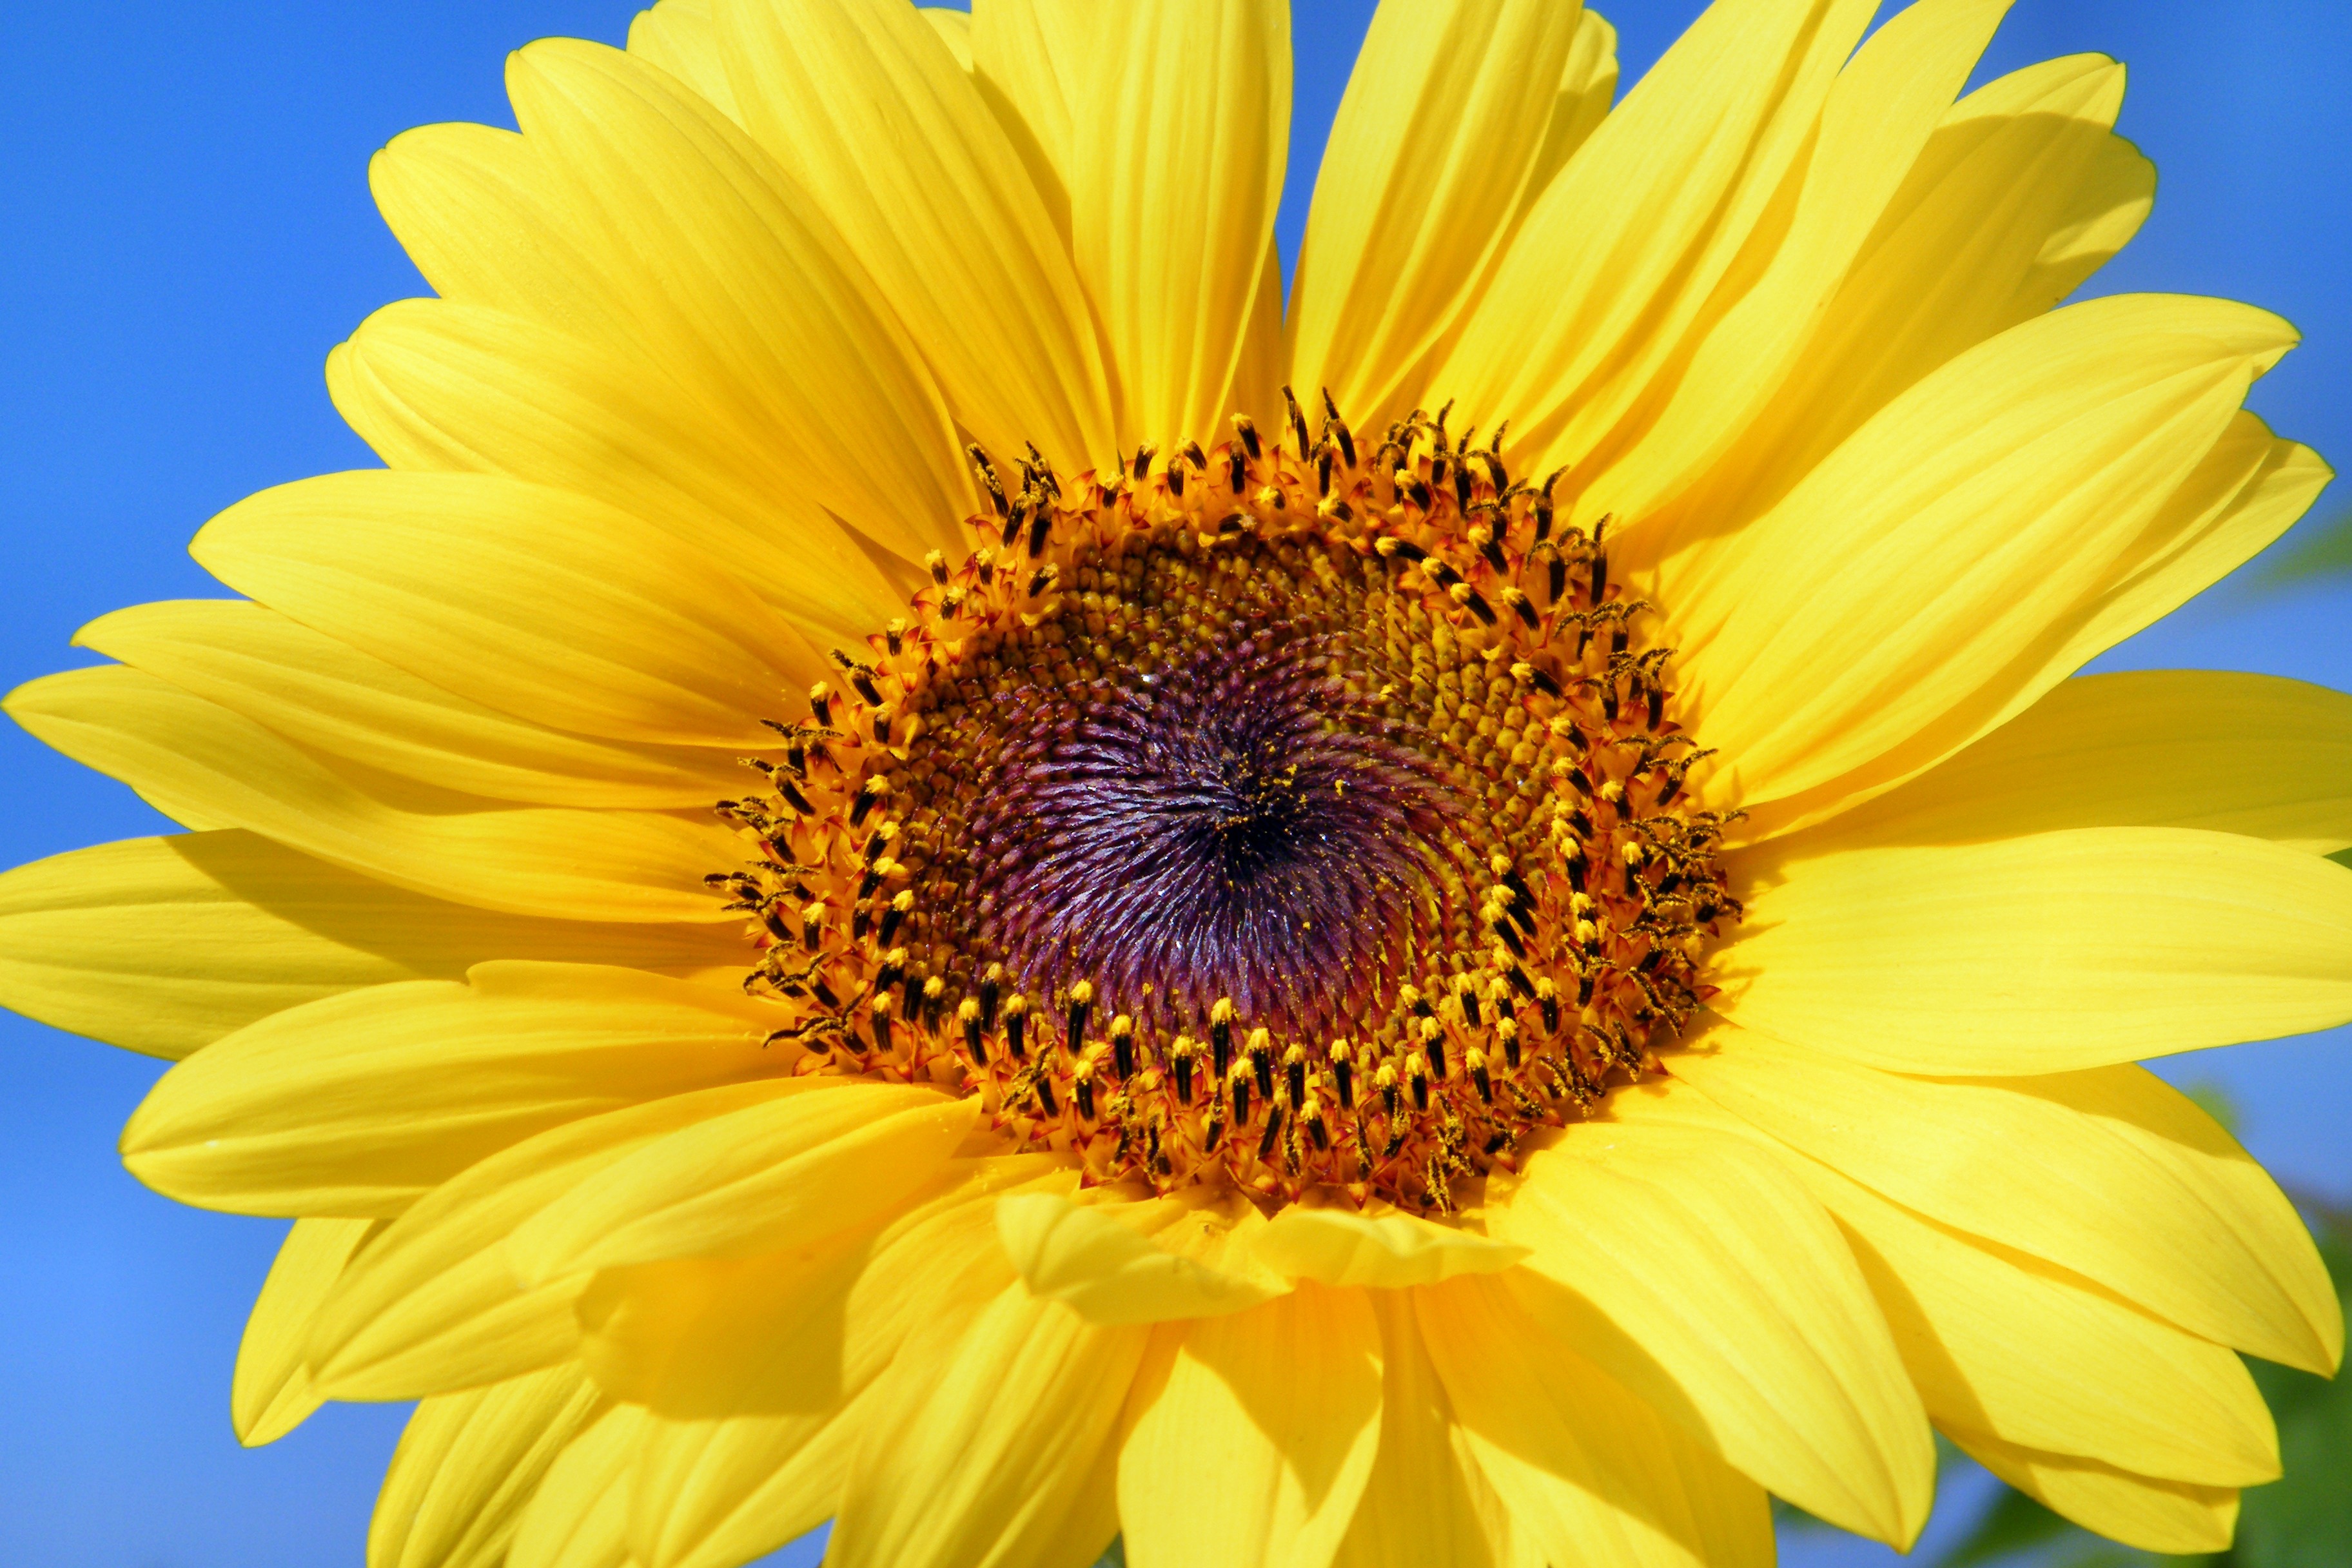
blossom, plant, sun, flower, petal, bloom, summer, yellow, flora, sunflower, flowers, seeds, helianthus, sun flower, vegetarian food, sunflower seeds, macro photography, flowering plant, daisy family, sunflower seed, annual plant, land plant